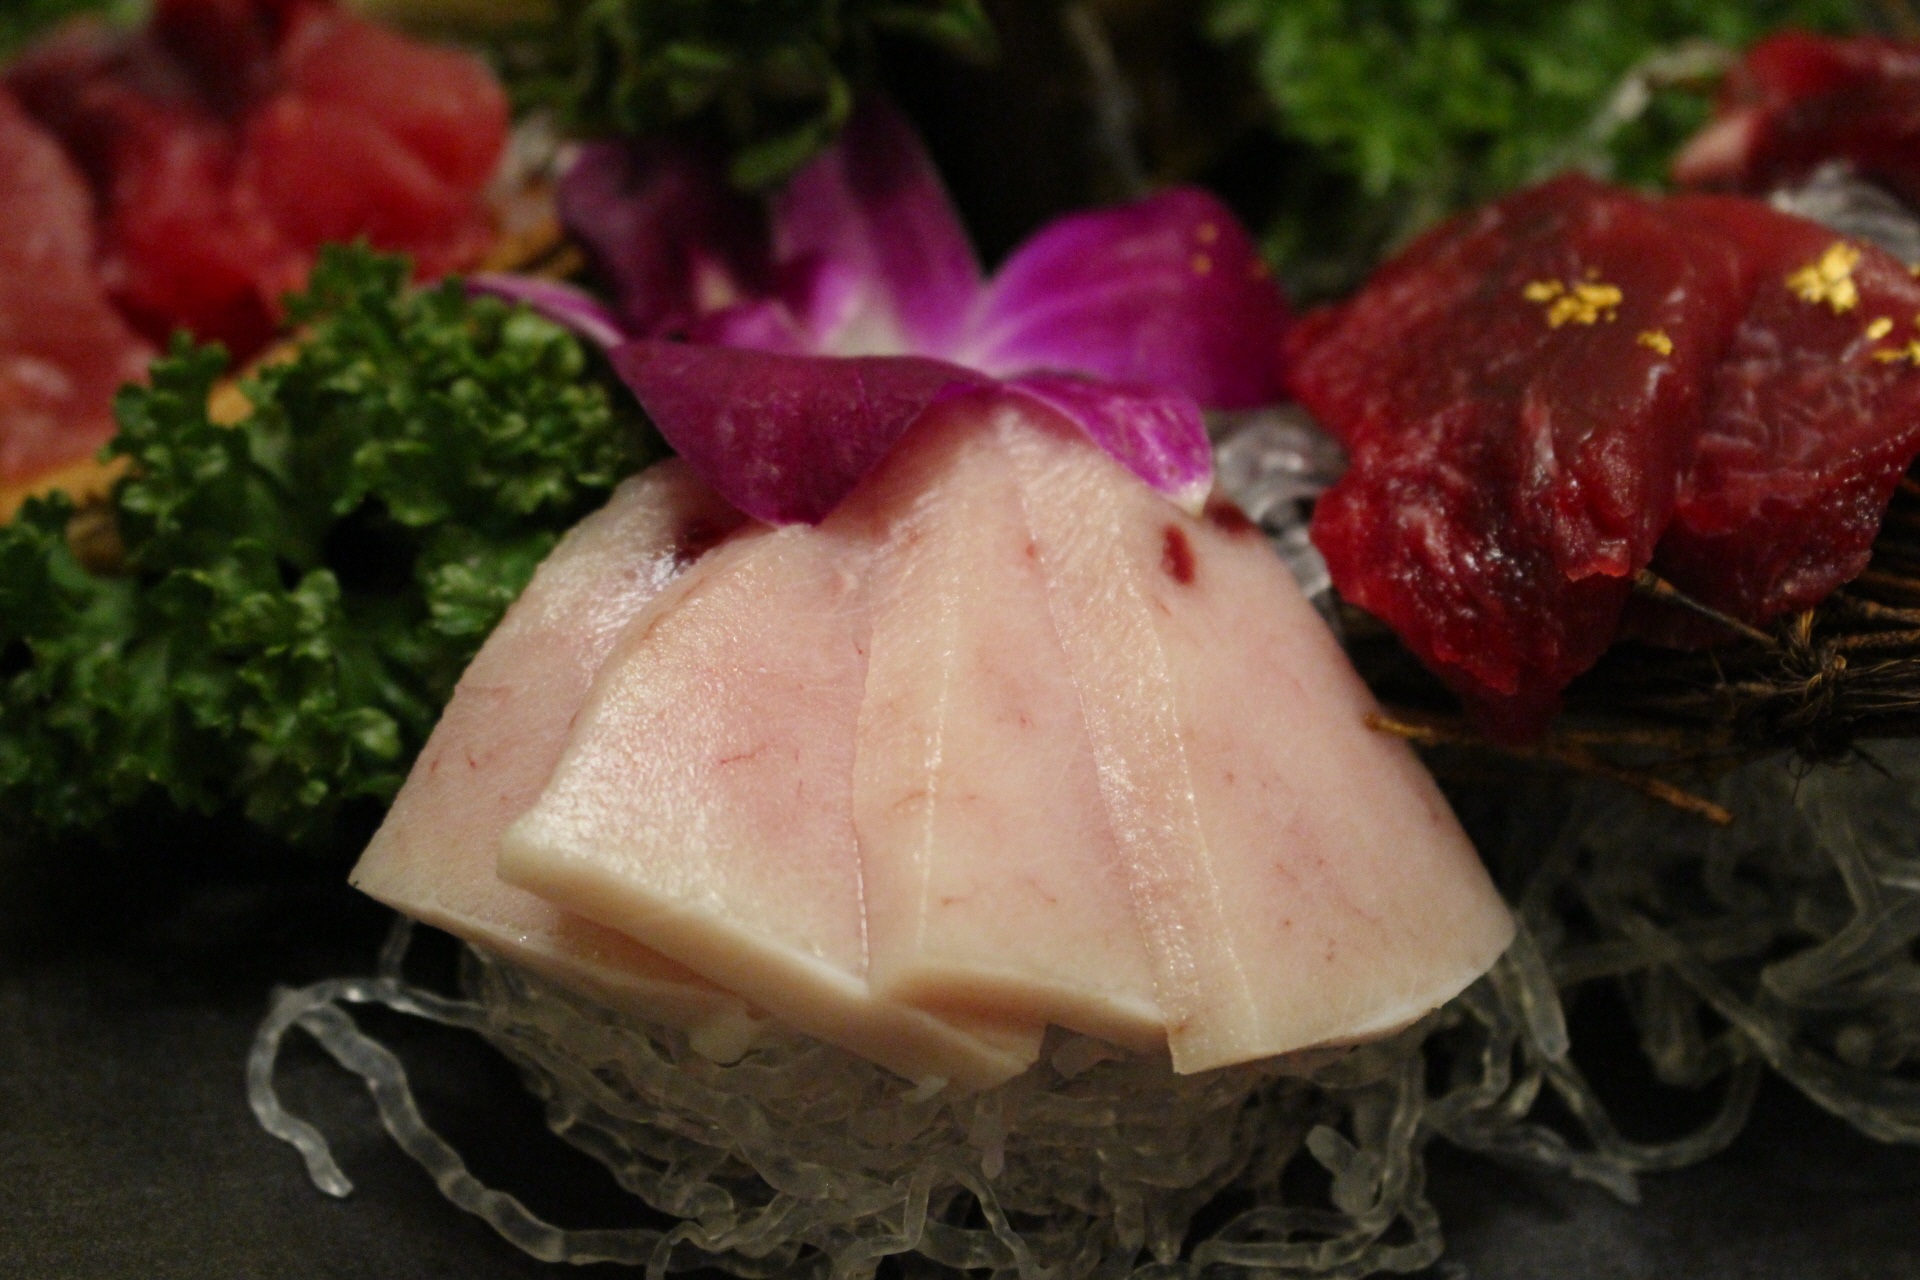
flower, time, dish, food, seafood, fish, meat, cuisine, asian food, tuna, tuna party, kobe beef